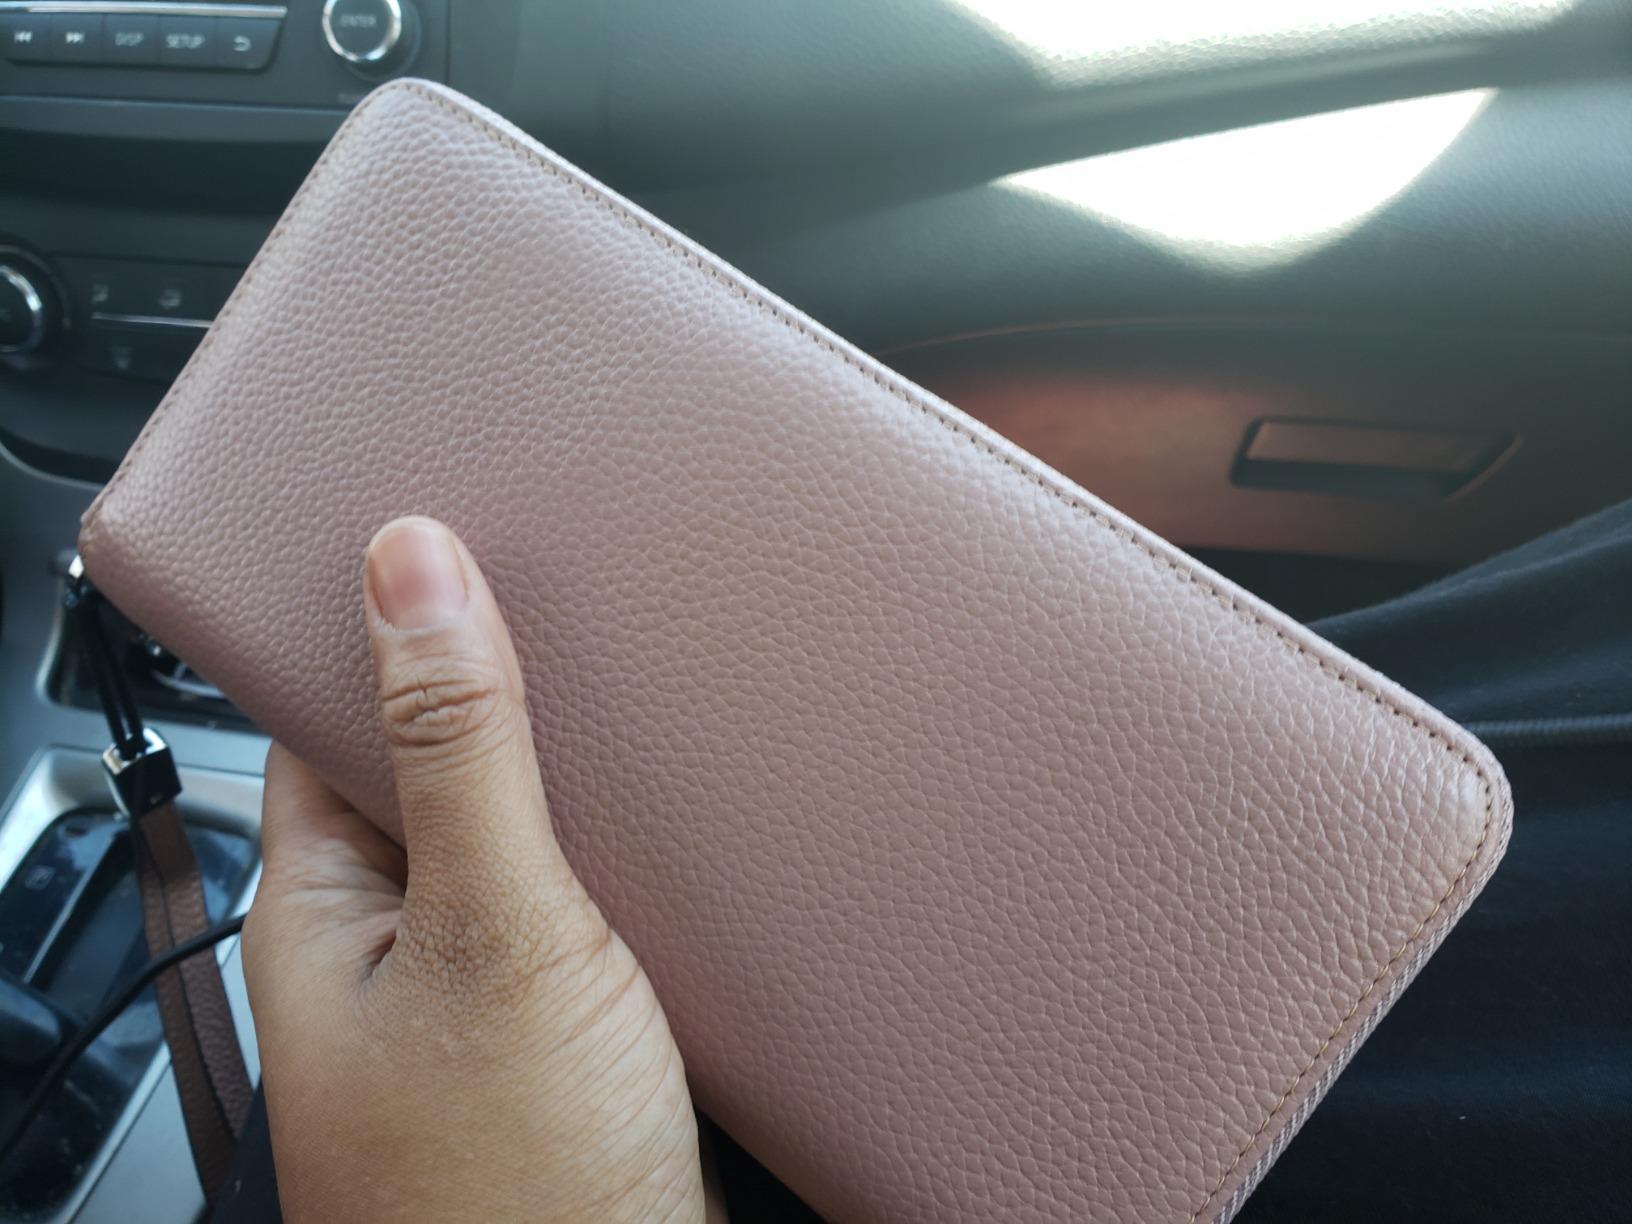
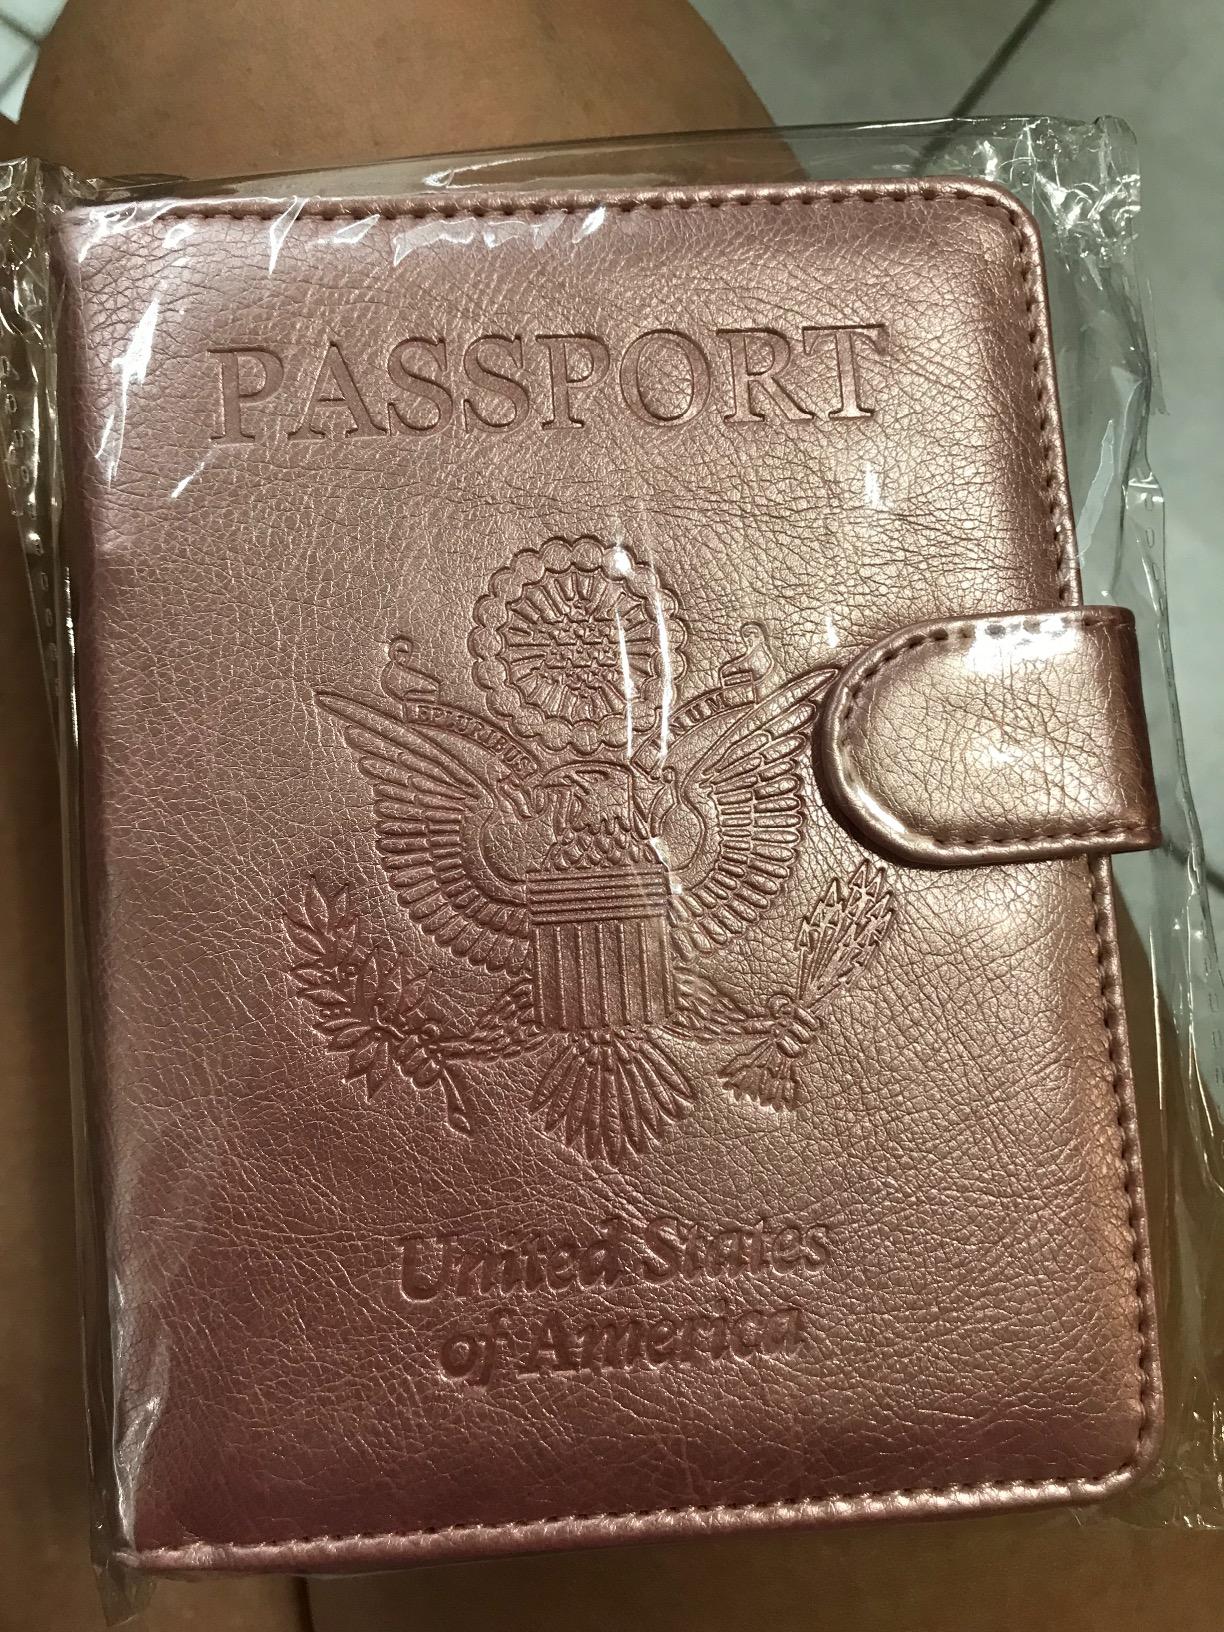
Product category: accessories_wallet
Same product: no